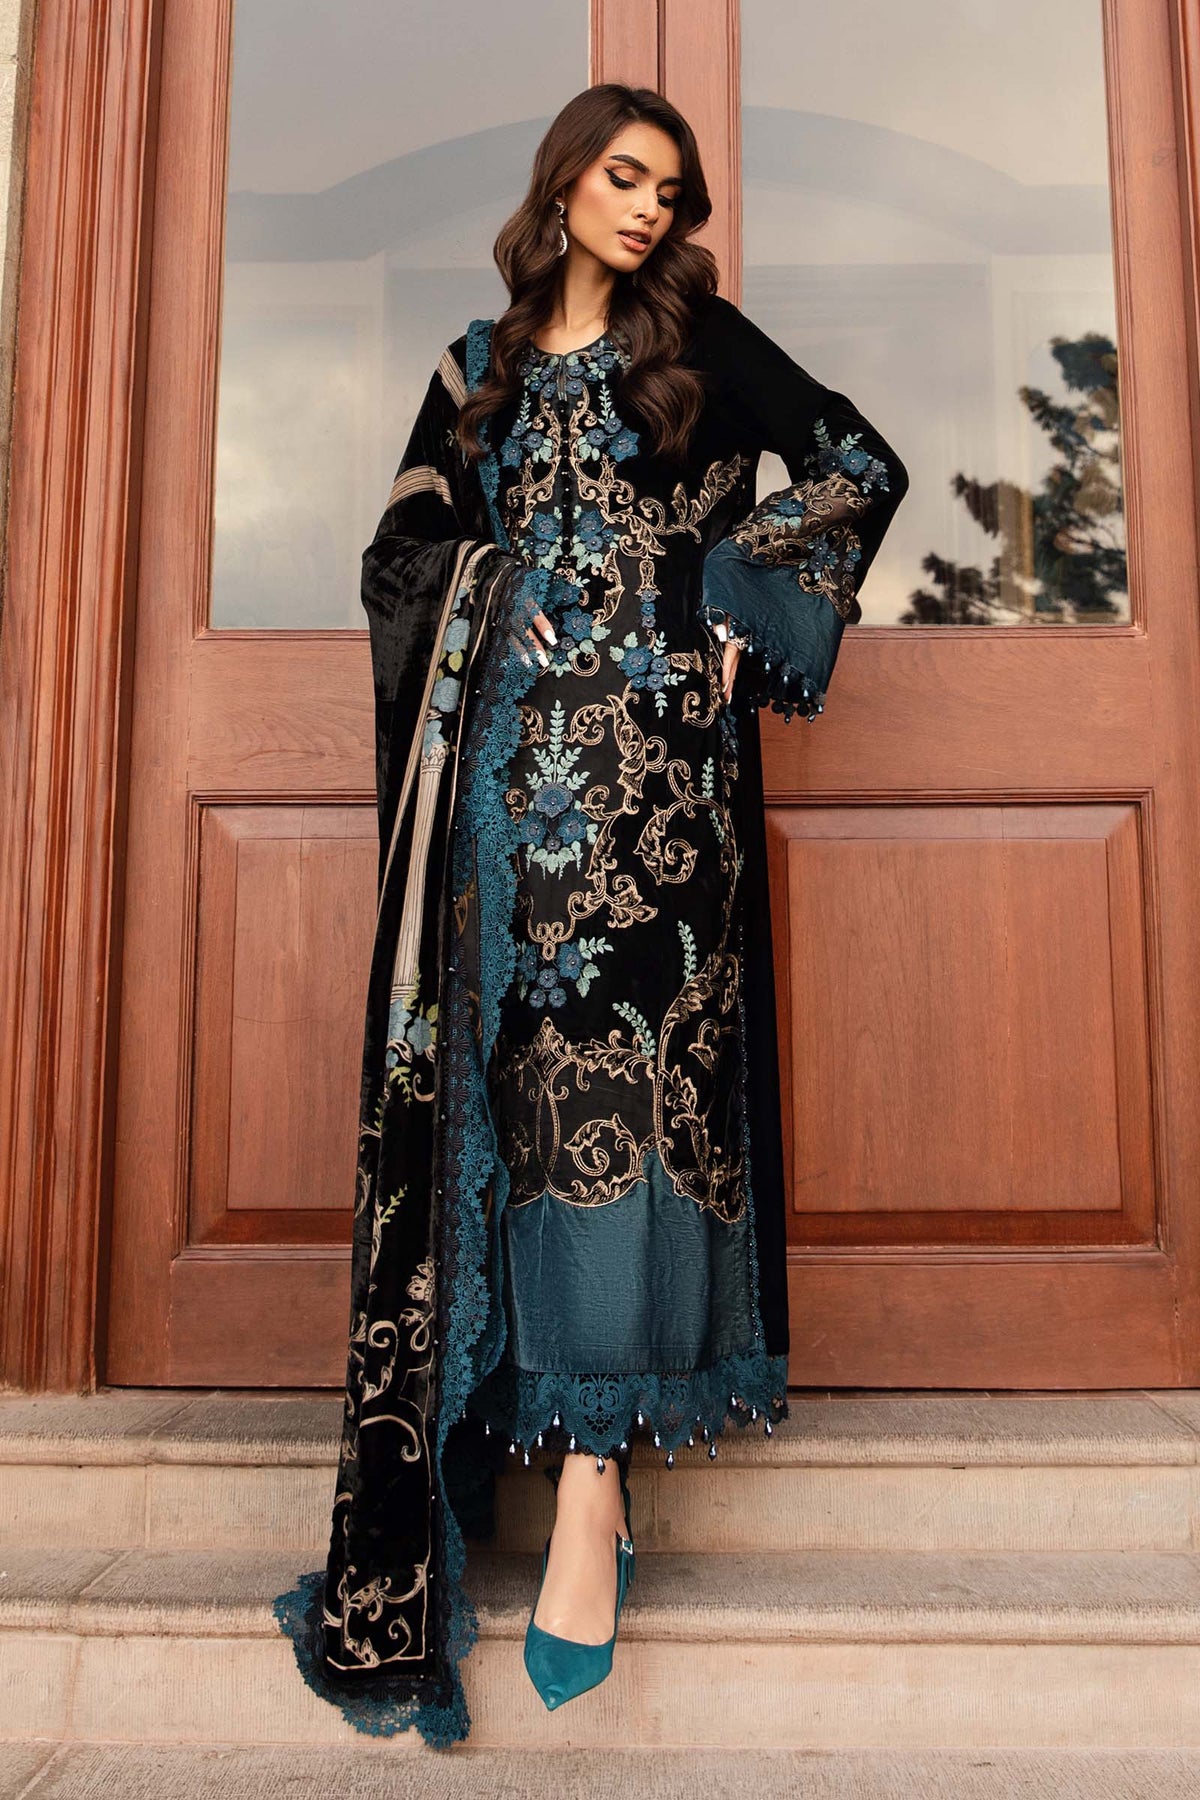
black and blue embroidered chiffon suit